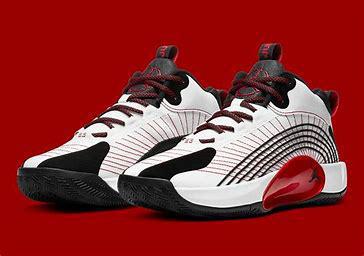
Brand: Jordan
Model: Jumpman MVP